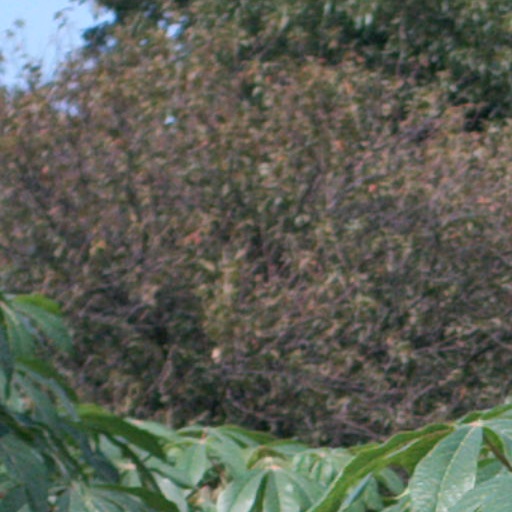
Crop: cassava